Wax Lake

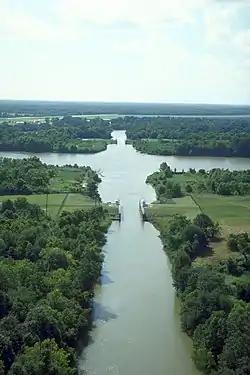
Looking down the Bayou Teche to its intersection with the Wax Lake outlet near Patterson, Louisiana

Wax Lake was a lake in St. Mary Parish, Louisiana that was converted into an outlet channel, the Wax Lake outlet, to divert water from the Atchafalaya River to the Gulf of Mexico.